Elisaveta Konsulova-Vazova

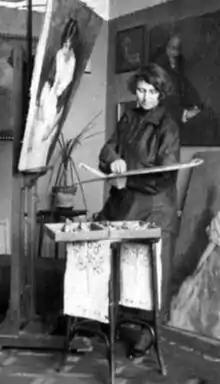

Elisaveta Georgieva Konsulova-Vazova (4 December 1881 – 29 August 1965) was one of the first women to become a professional artist in Bulgaria. She is credited with being the first Bulgarian woman to paint a nude figure at the State School of Painting and the first woman to host a solo exhibition in Bulgaria. With international study experience, she became a noted art critic, publishing articles focused on Bulgarian culture and women's participation in the arts.